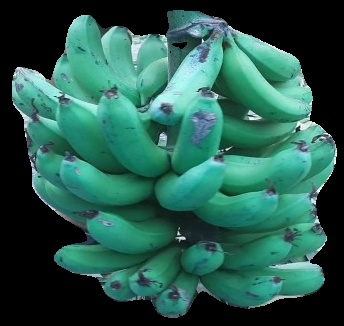
Variety: pachbale
Grade: grade3